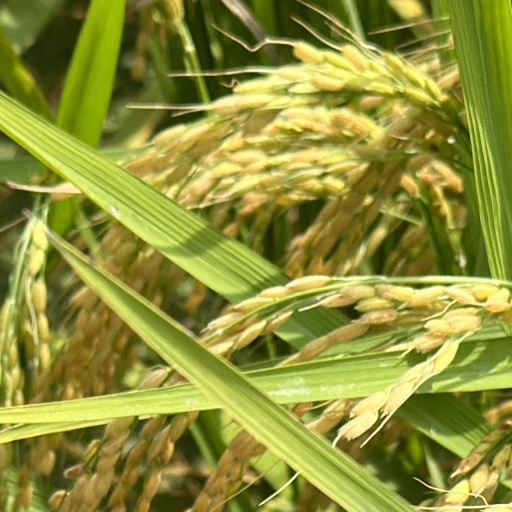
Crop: rice